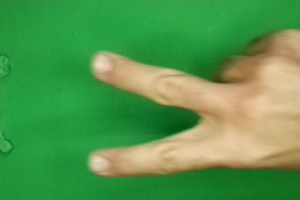
Label: scissors